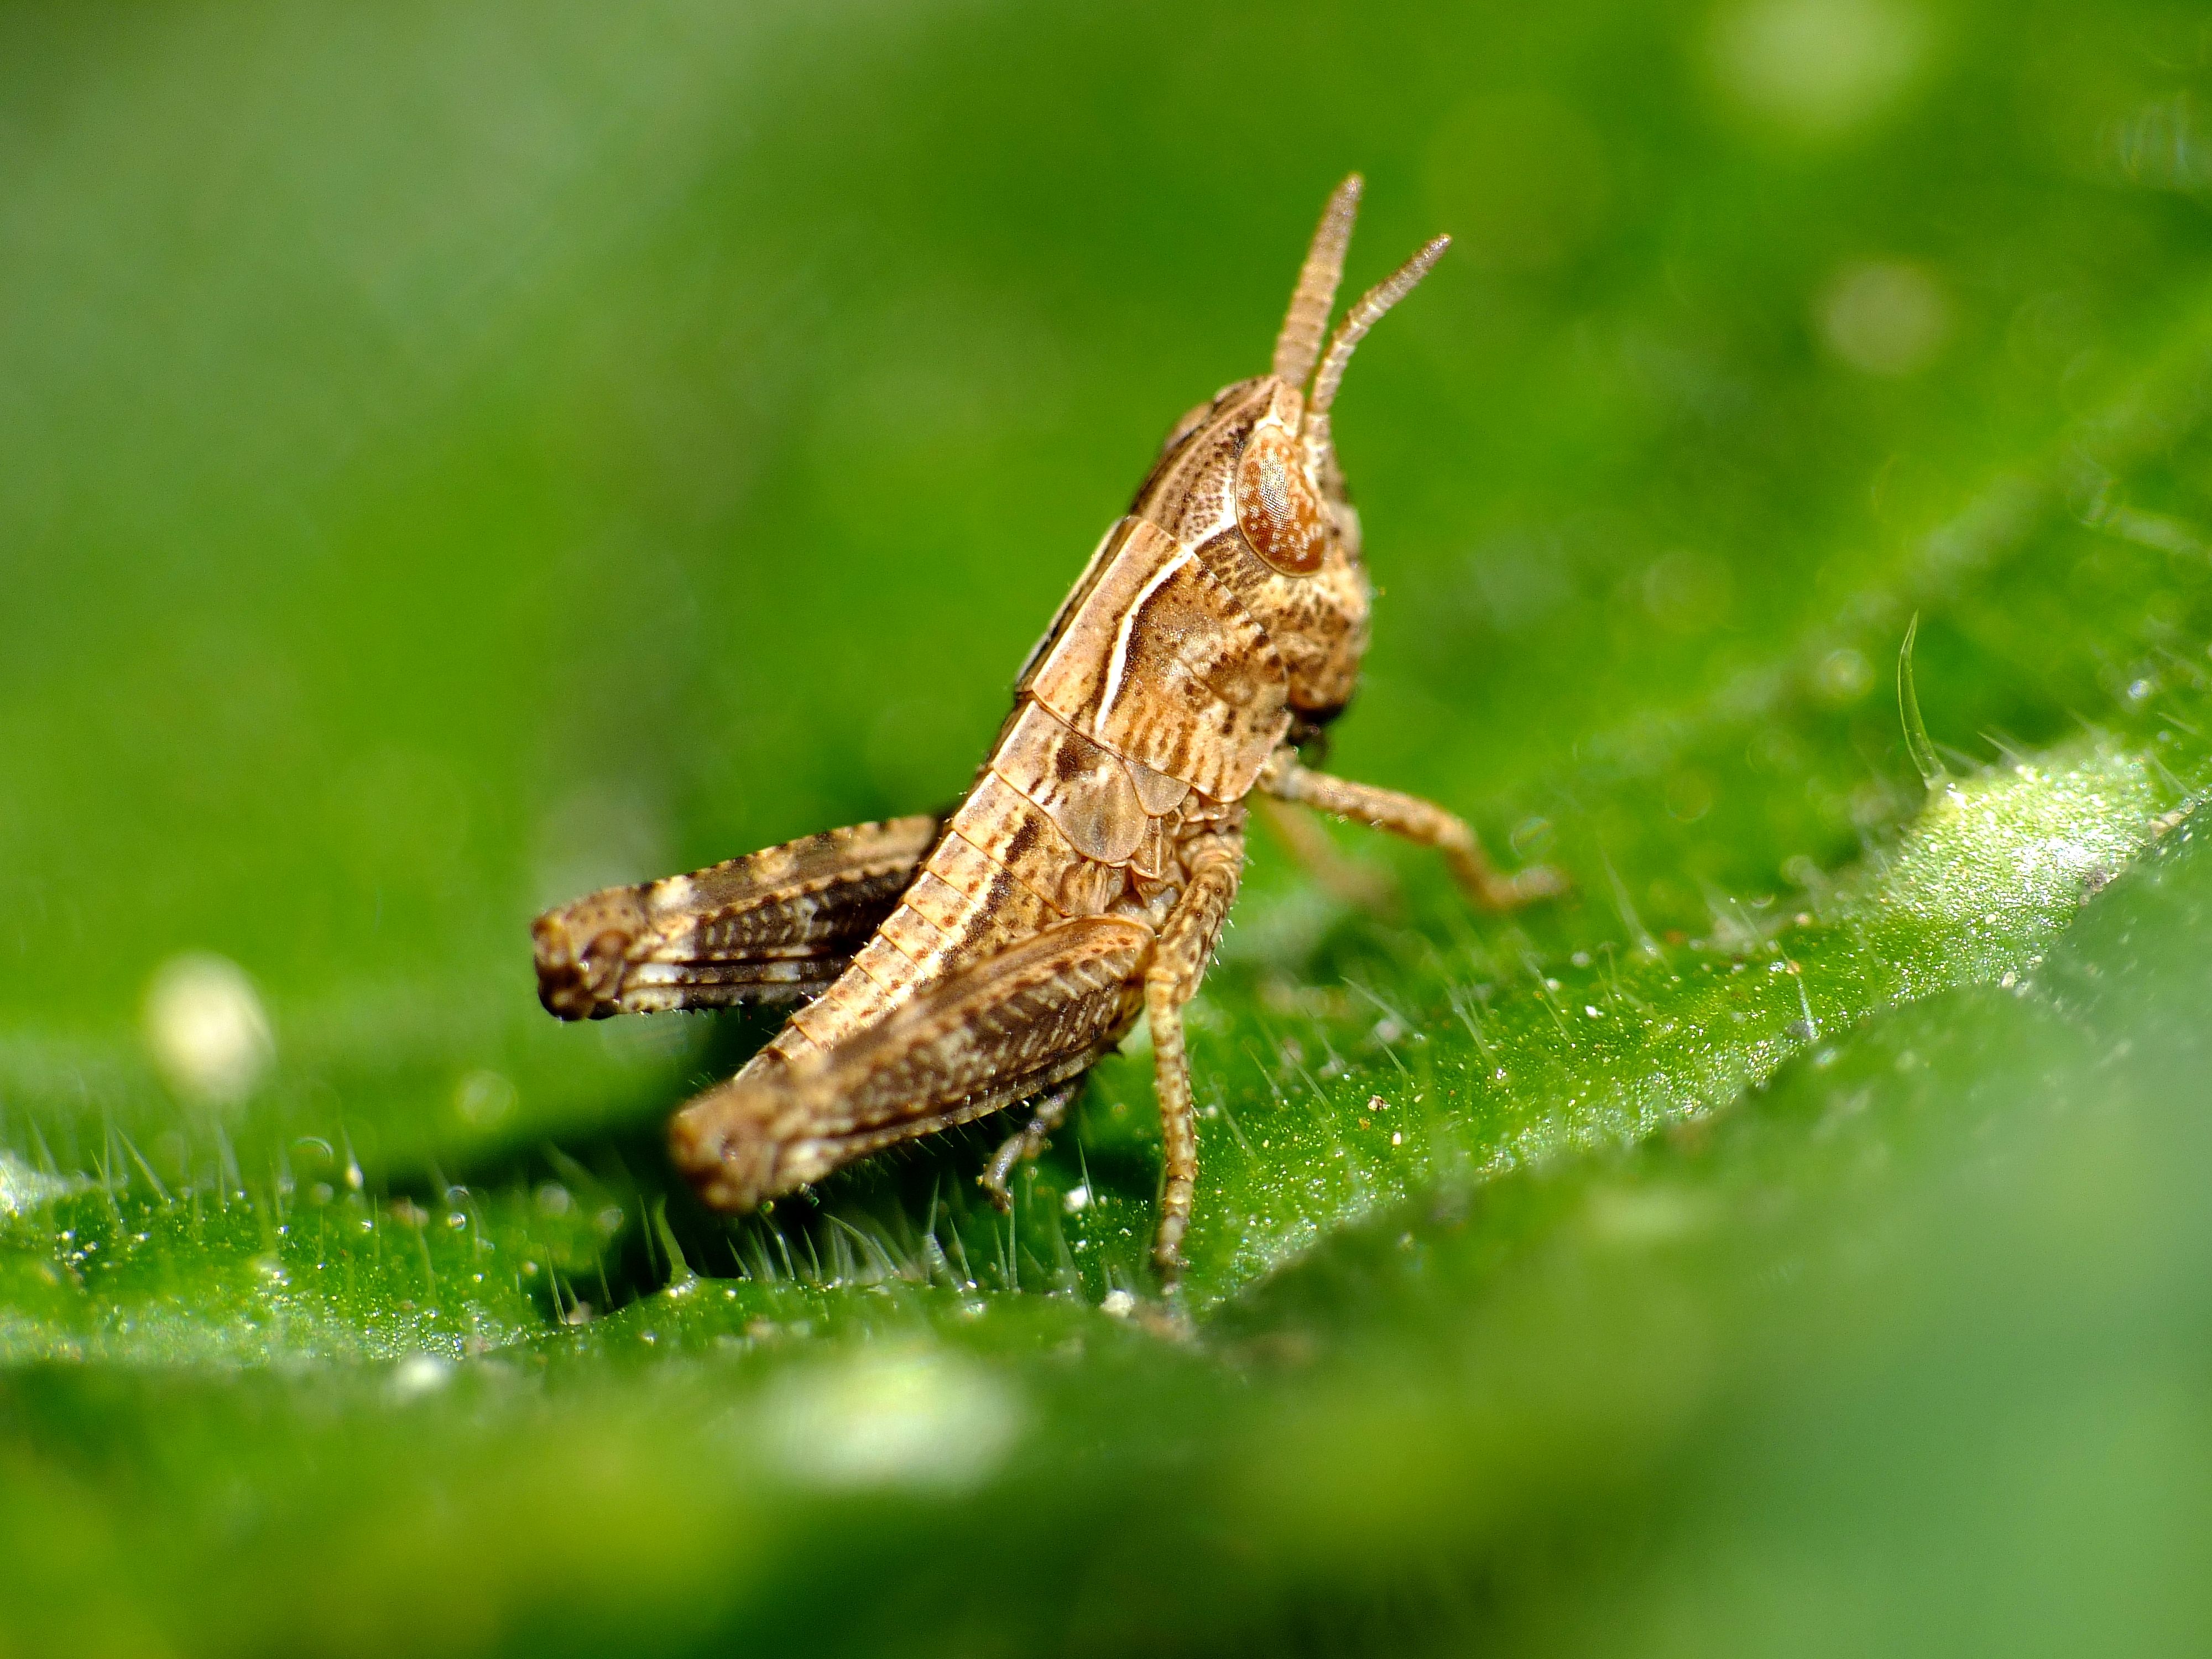
nature, photography, insect, macro, fauna, invertebrate, close up, animals, naturaleza, galicia, pontevedra, grasshopper, espana, leafhopper, locust, ggl1, gaby1, xovesphoto, animales, gphoto, raynox250, fujifilmxs1, macro photography, arthropod, net winged insects, true bugs, cricket like insect